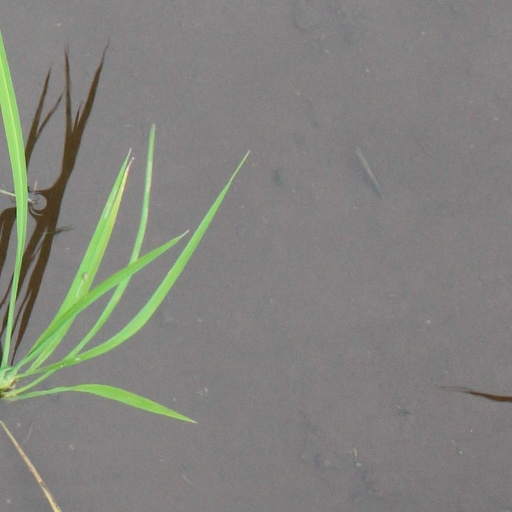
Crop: rice